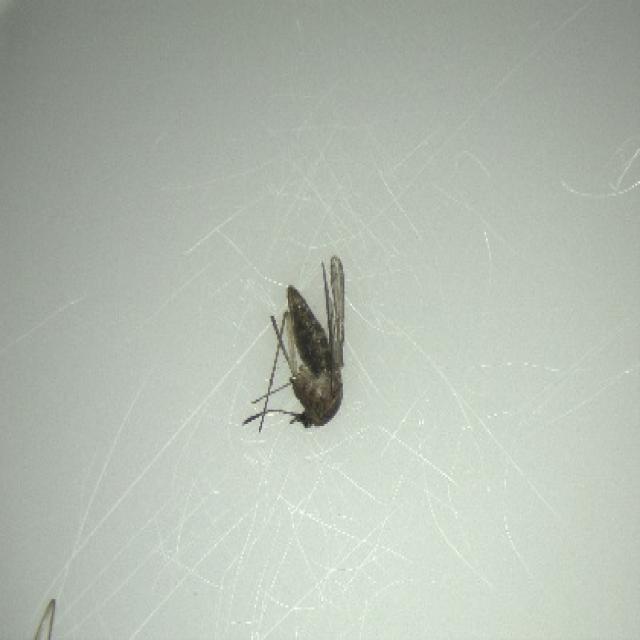
Species: culex_tritaeniorhynchus